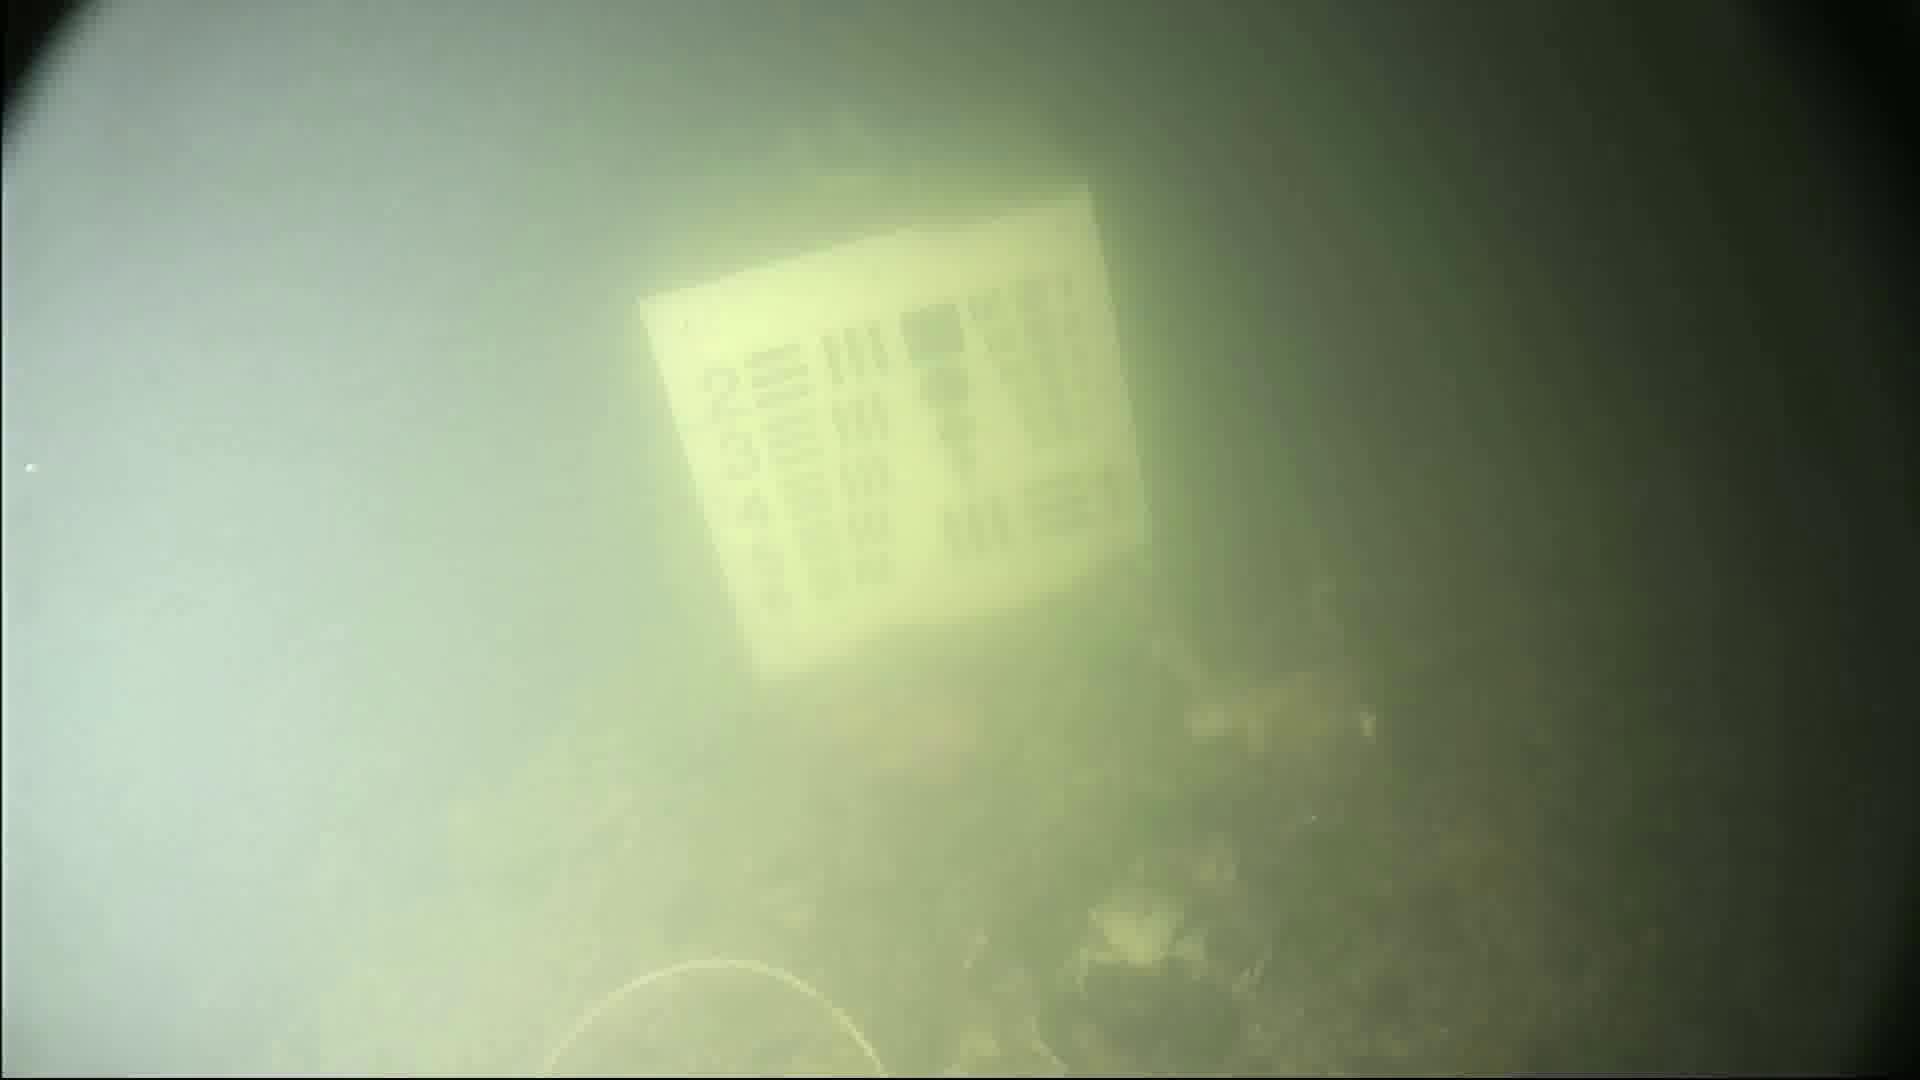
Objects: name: crab